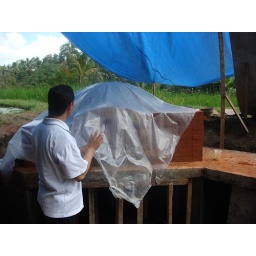
Bagi showing us he's wood-fired pizza oven by the pool, The new Komaneka resort